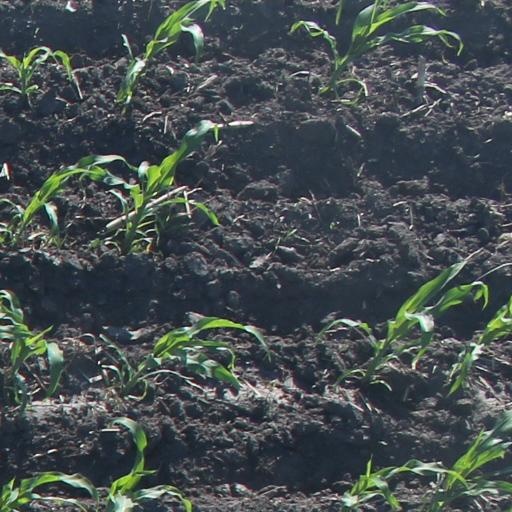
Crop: maize; corn